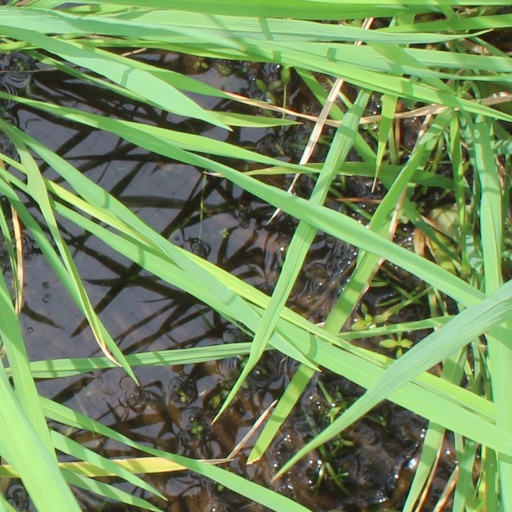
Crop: rice